Music of Venezuela

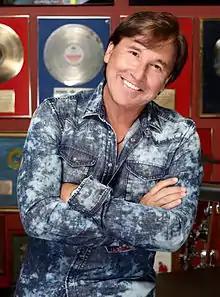
Ricardo Montaner in Miami, Florida, photographed by Kike San Martín, 2010.

Ricardo Montaner, who grew up in Maracaibo, emerged in the 1980s as another one of Venezuela’s most successful artists, blending pop and ballad influences to create a signature romantic style. He released his debut album Ricardo Montaner (1986), followed by Ricardo Montaner 2 (1988), Un Toque de Misterio (1989), En el Último Lugar del Mundo (1991), and Los Hijos del Sol (1992), among others. During this period, he gained widespread recognition with hits such as "Tan Enamorados", "Me Va a Extrañar", La Cima del Cielo, Ojos Negros, Será, and Déjame Llorar, many of which became defining songs of Latin American pop music.